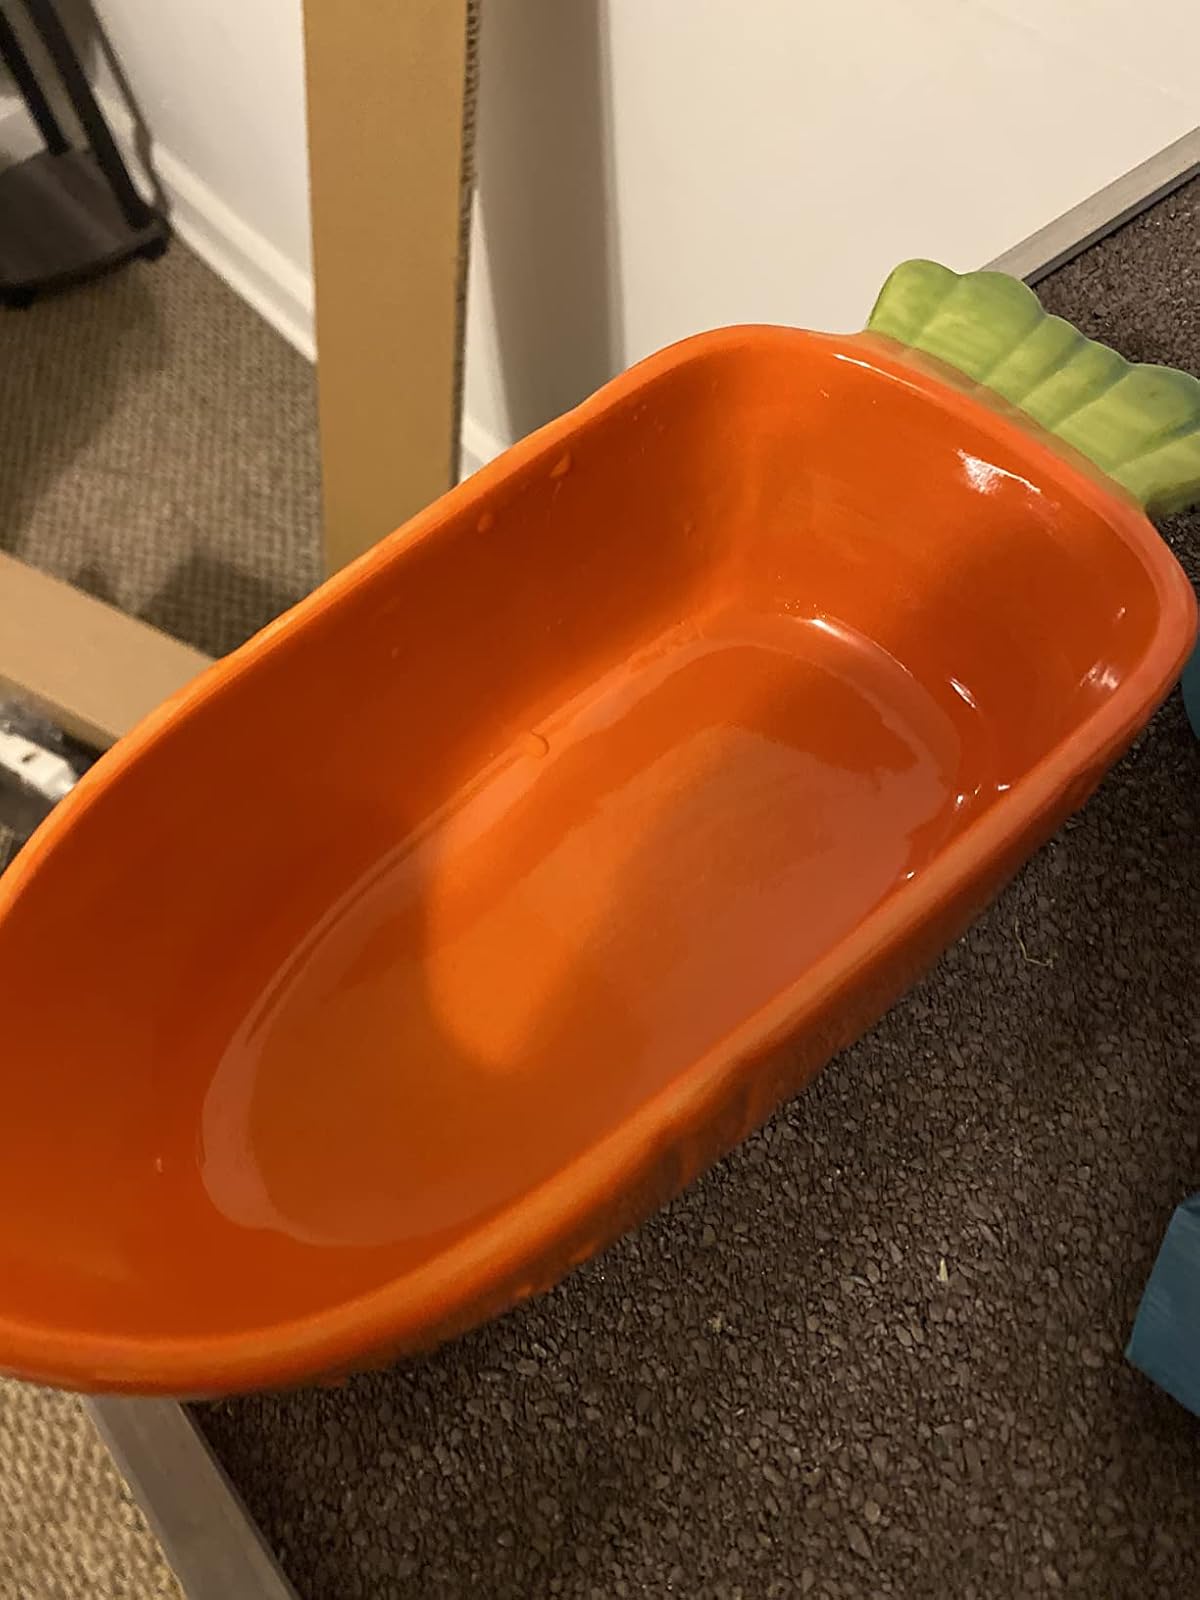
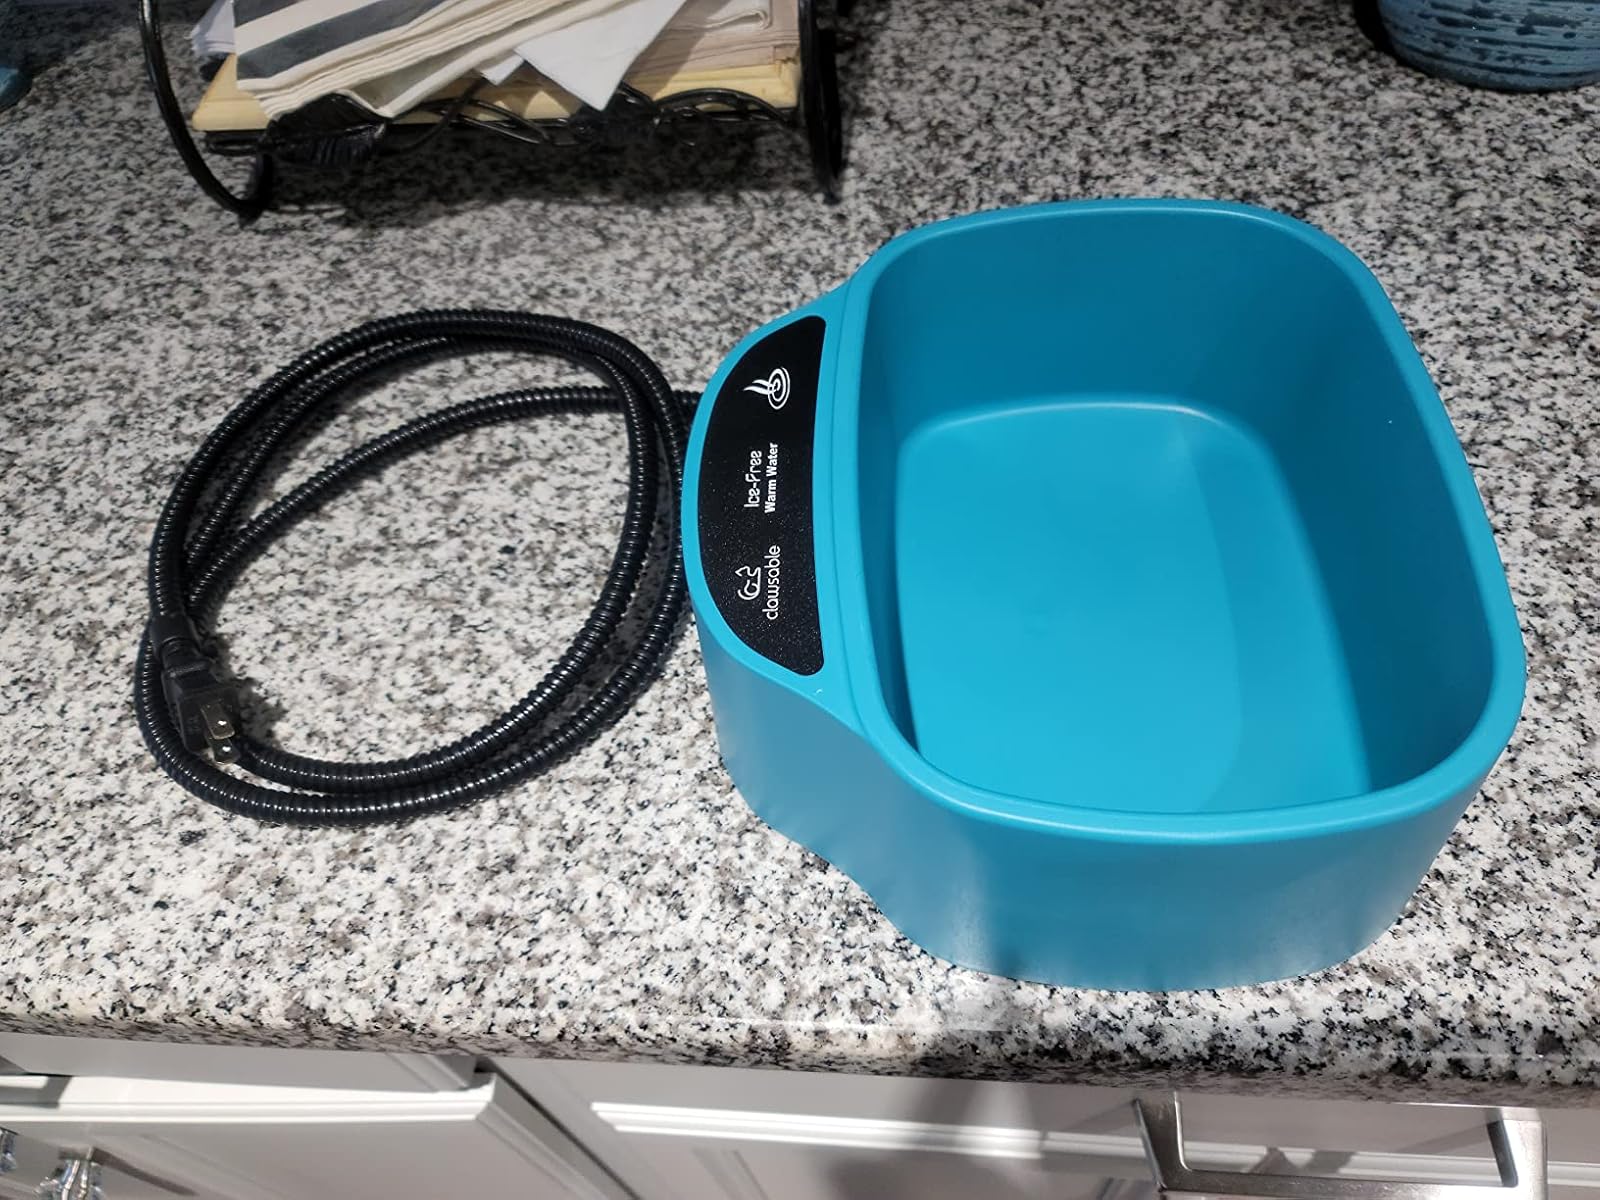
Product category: items_bowl
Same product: no